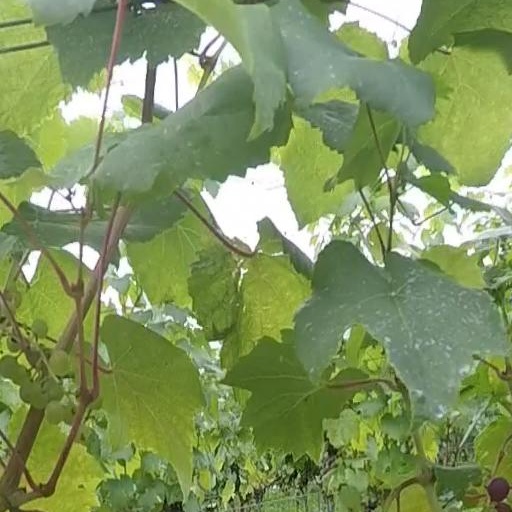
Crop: grape